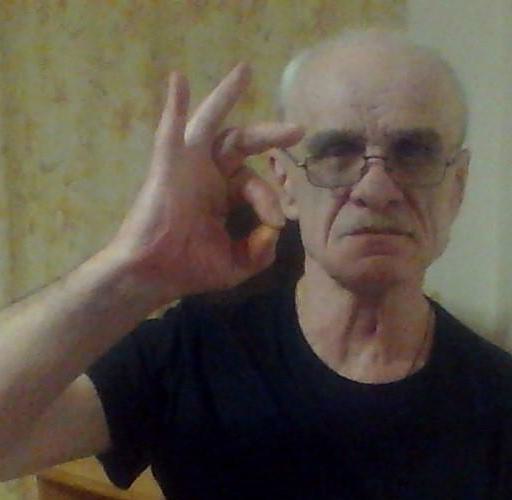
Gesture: ok